Tyrol (state)

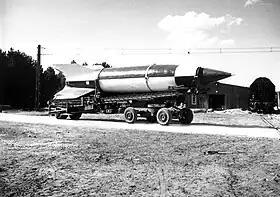
Heinrich Maier, Walter Caldonazzi and their group helped the allies to fight the V-2, which was produced by concentration camp prisoners.

Tyrol was the center of an important resistance group against Nazi Germany around Walter Caldonazzi, which united with the group around the priest Heinrich Maier and the Tyrolean Franz Josef Messner. The Catholic resistance group very successfully passed on plans and production facilities for V-1 rockets, V-2 rockets, Tiger tanks, Messerschmitt Me 163 Komet and other aircraft to the Allies, with which they could target German production facilities. Maier and his group informed the American secret service OSS very early on about the mass murder of Jews in Auschwitz. For after the war they planned an Austria united with South Tyrol and Bavaria.